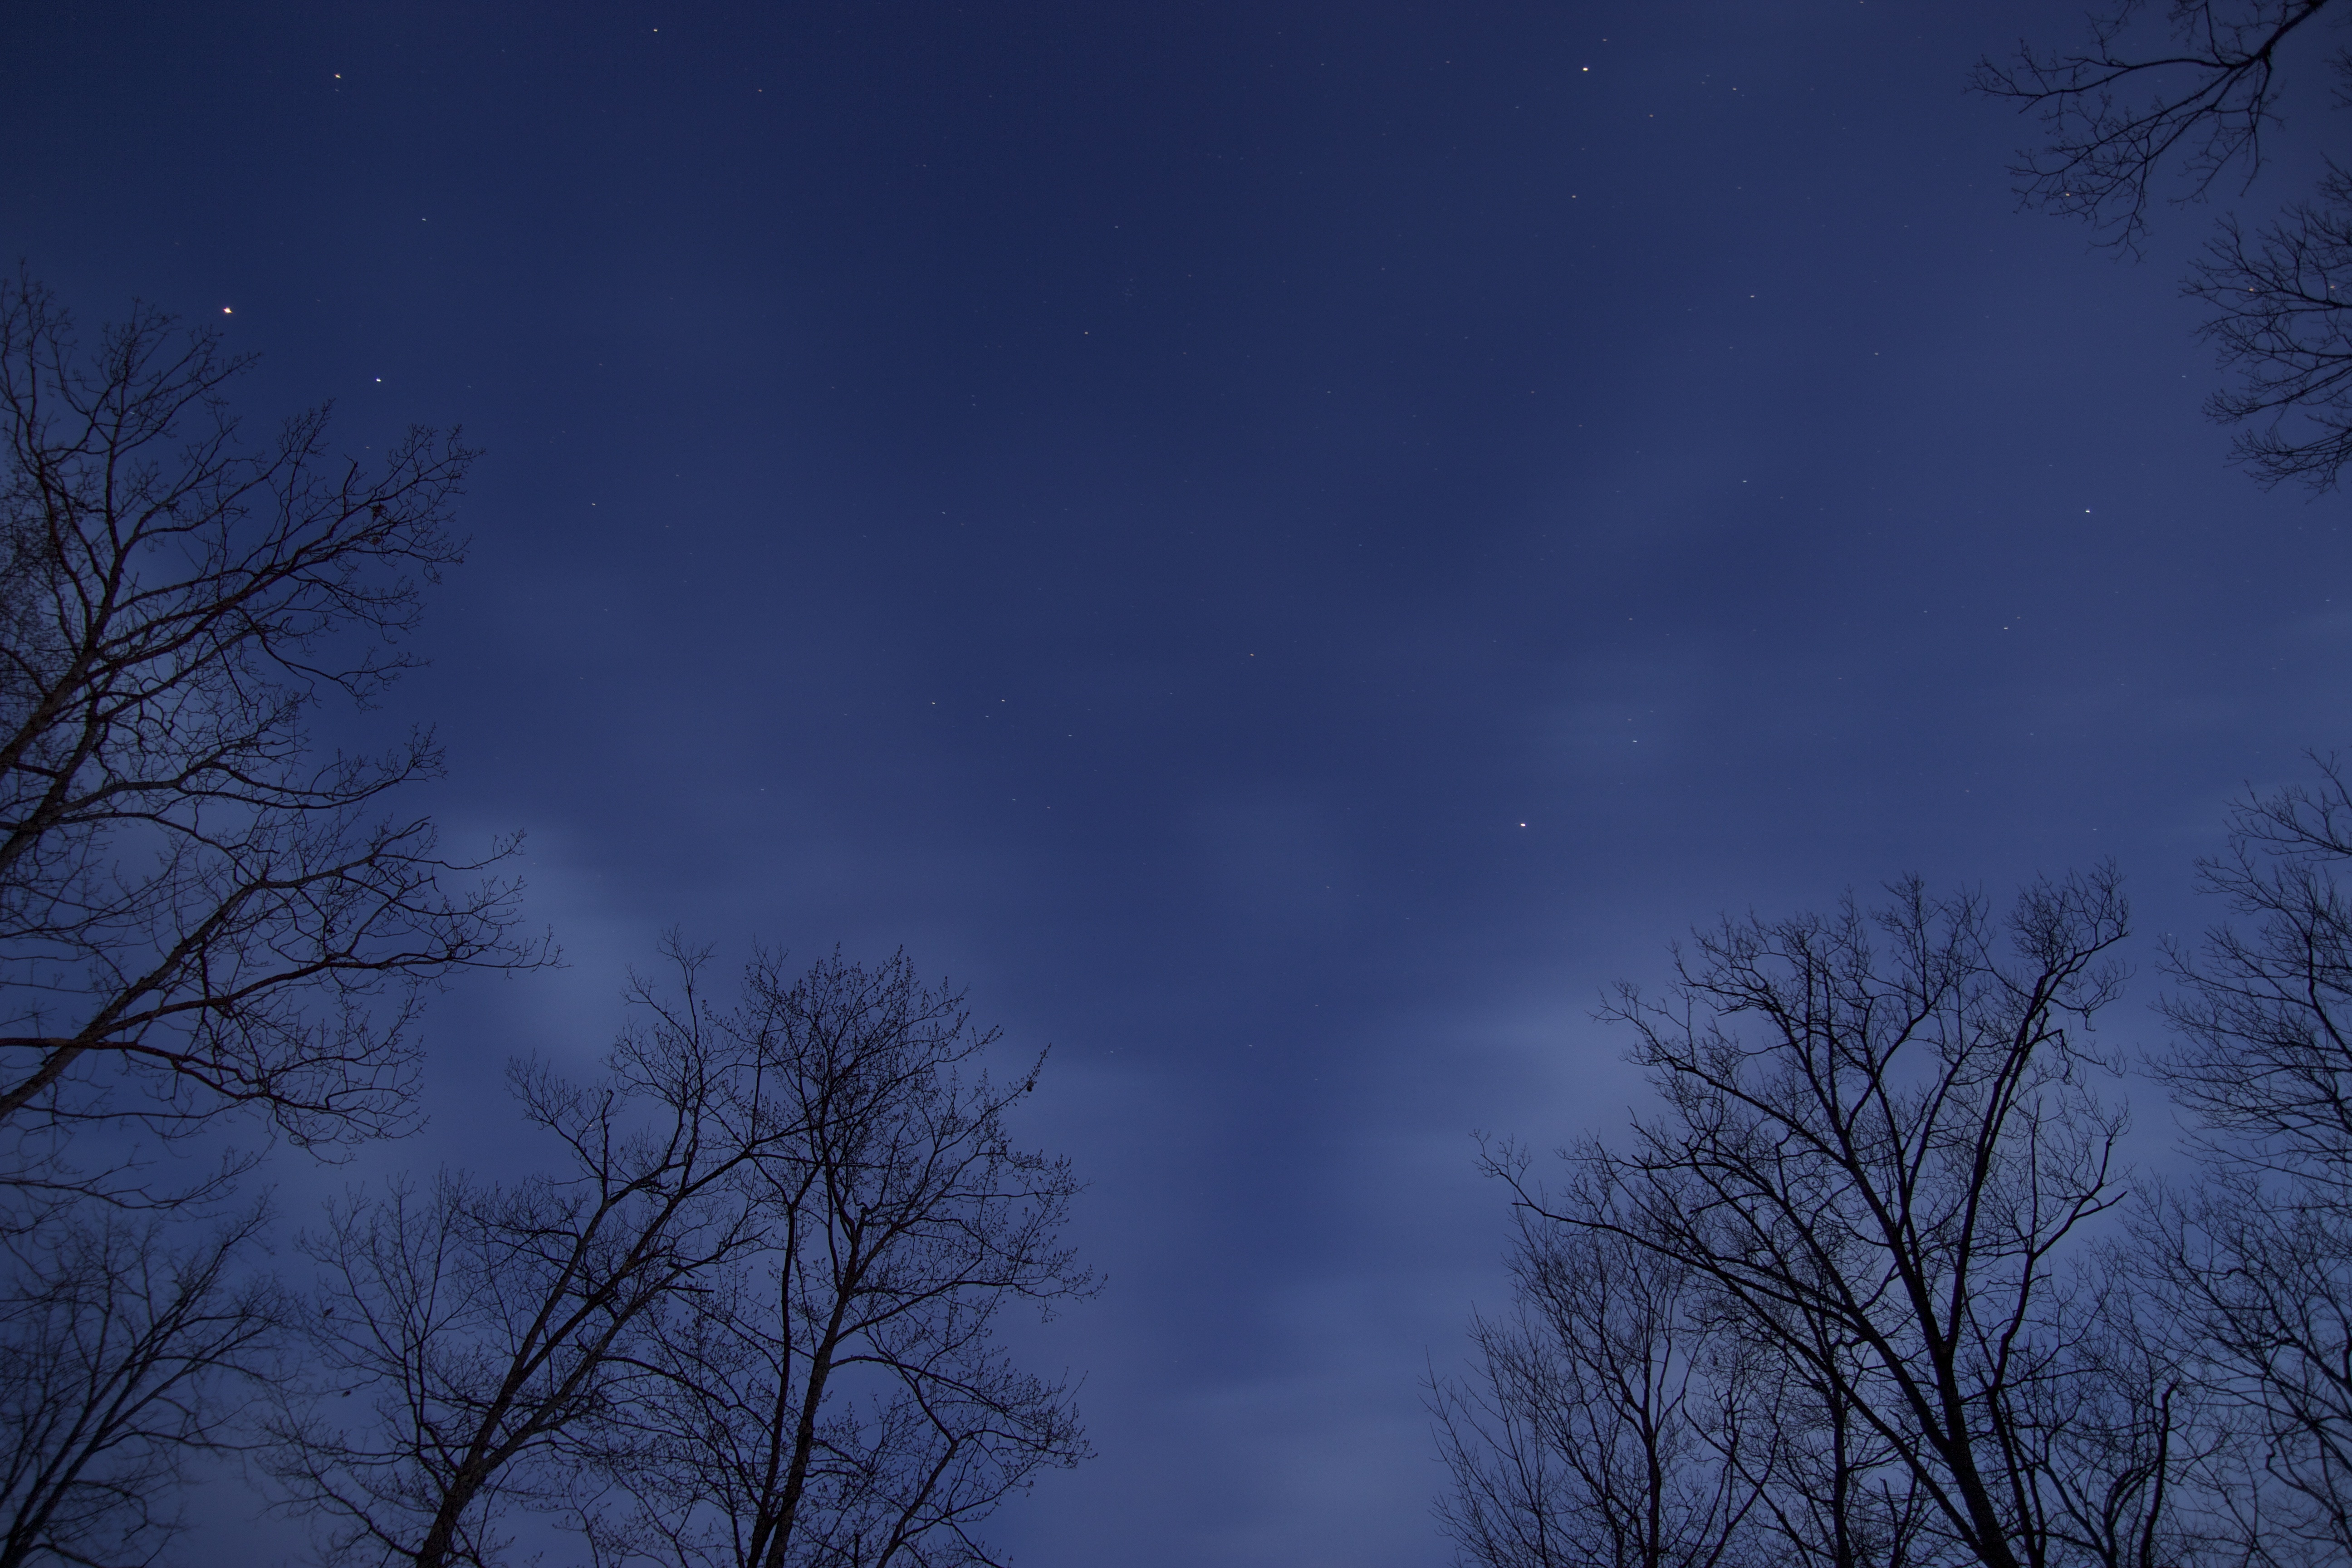
tree, branch, snow, winter, cloud, sky, night, dawn, atmosphere, dark, dusk, evening, twilight, space, weather, darkness, blue, moonlight, trees, astronomy, stars, silhouettes, freezing, astronomical object, woody plant